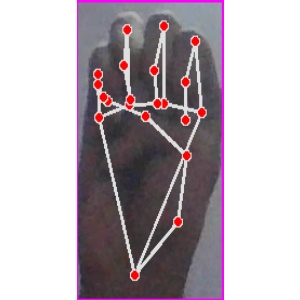
अक्षर: म